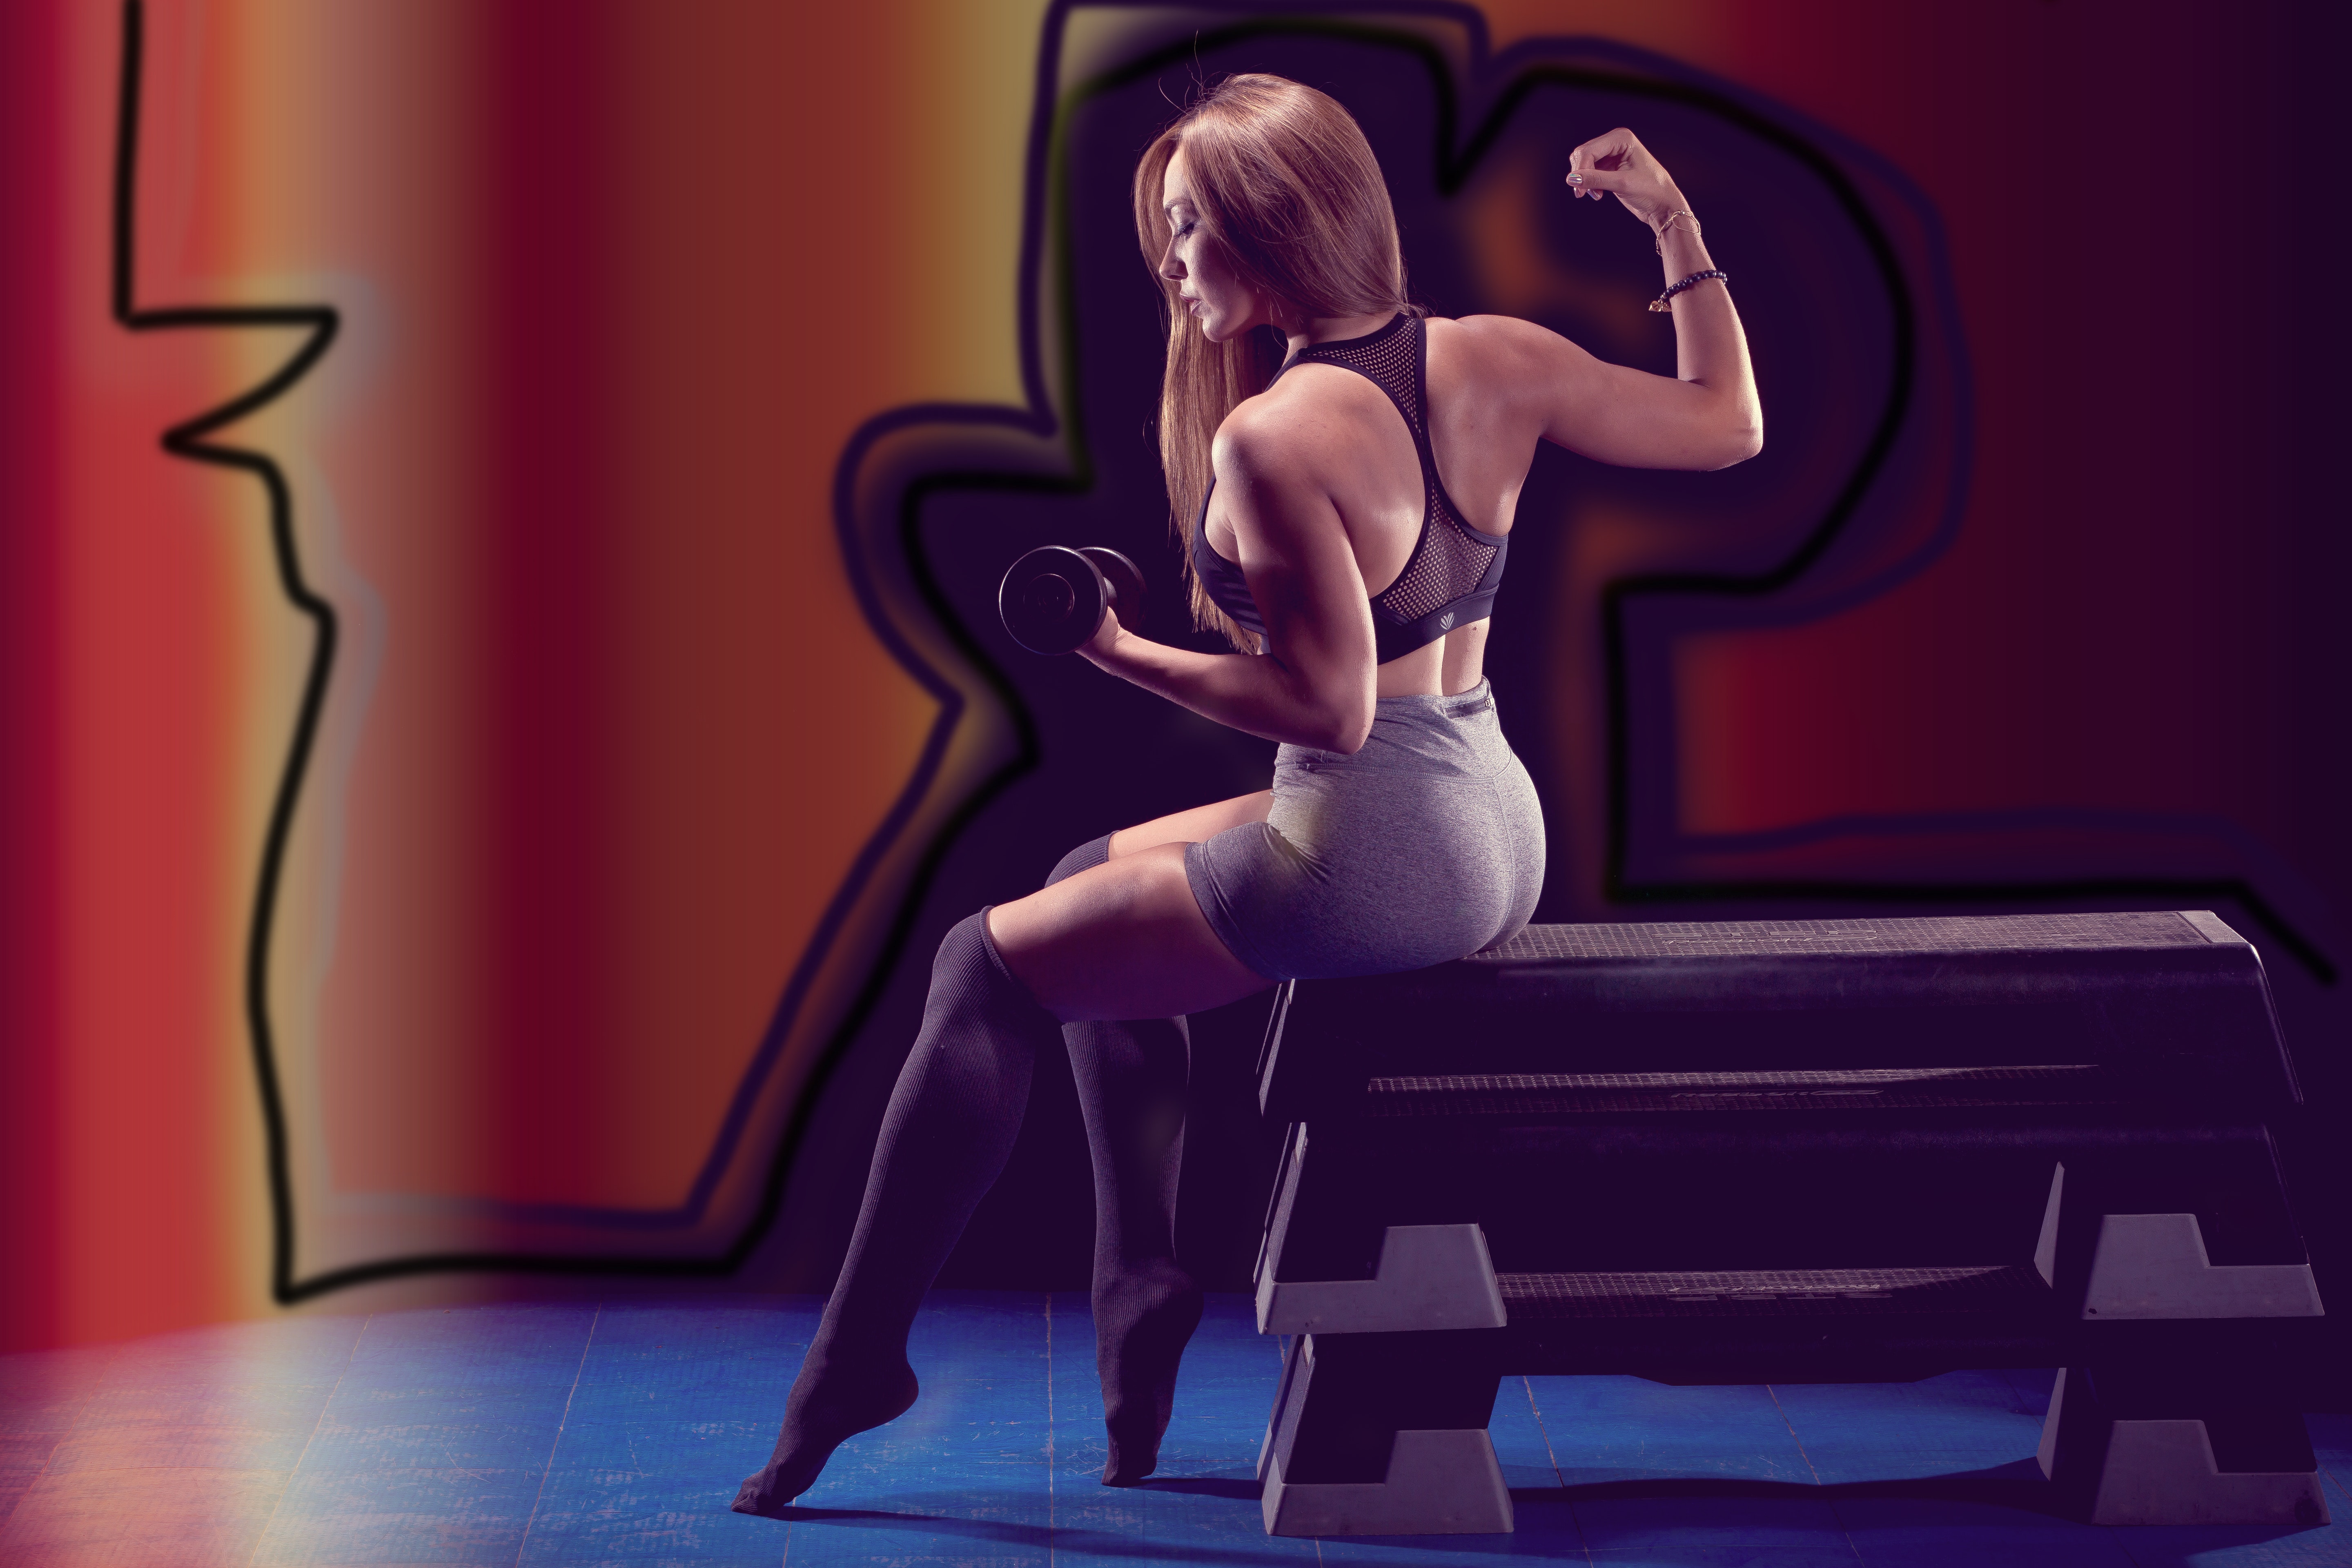
photography, illustration, art, performance, sitting, stage, long hair, furniture, cg artwork, love